White Town, Ohio

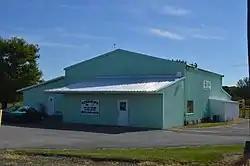
A butcher shop is the only building at the townsite

White Town is a ghost town in Rushcreek Township, Logan County, Ohio. It was located in Rushcreek Township.